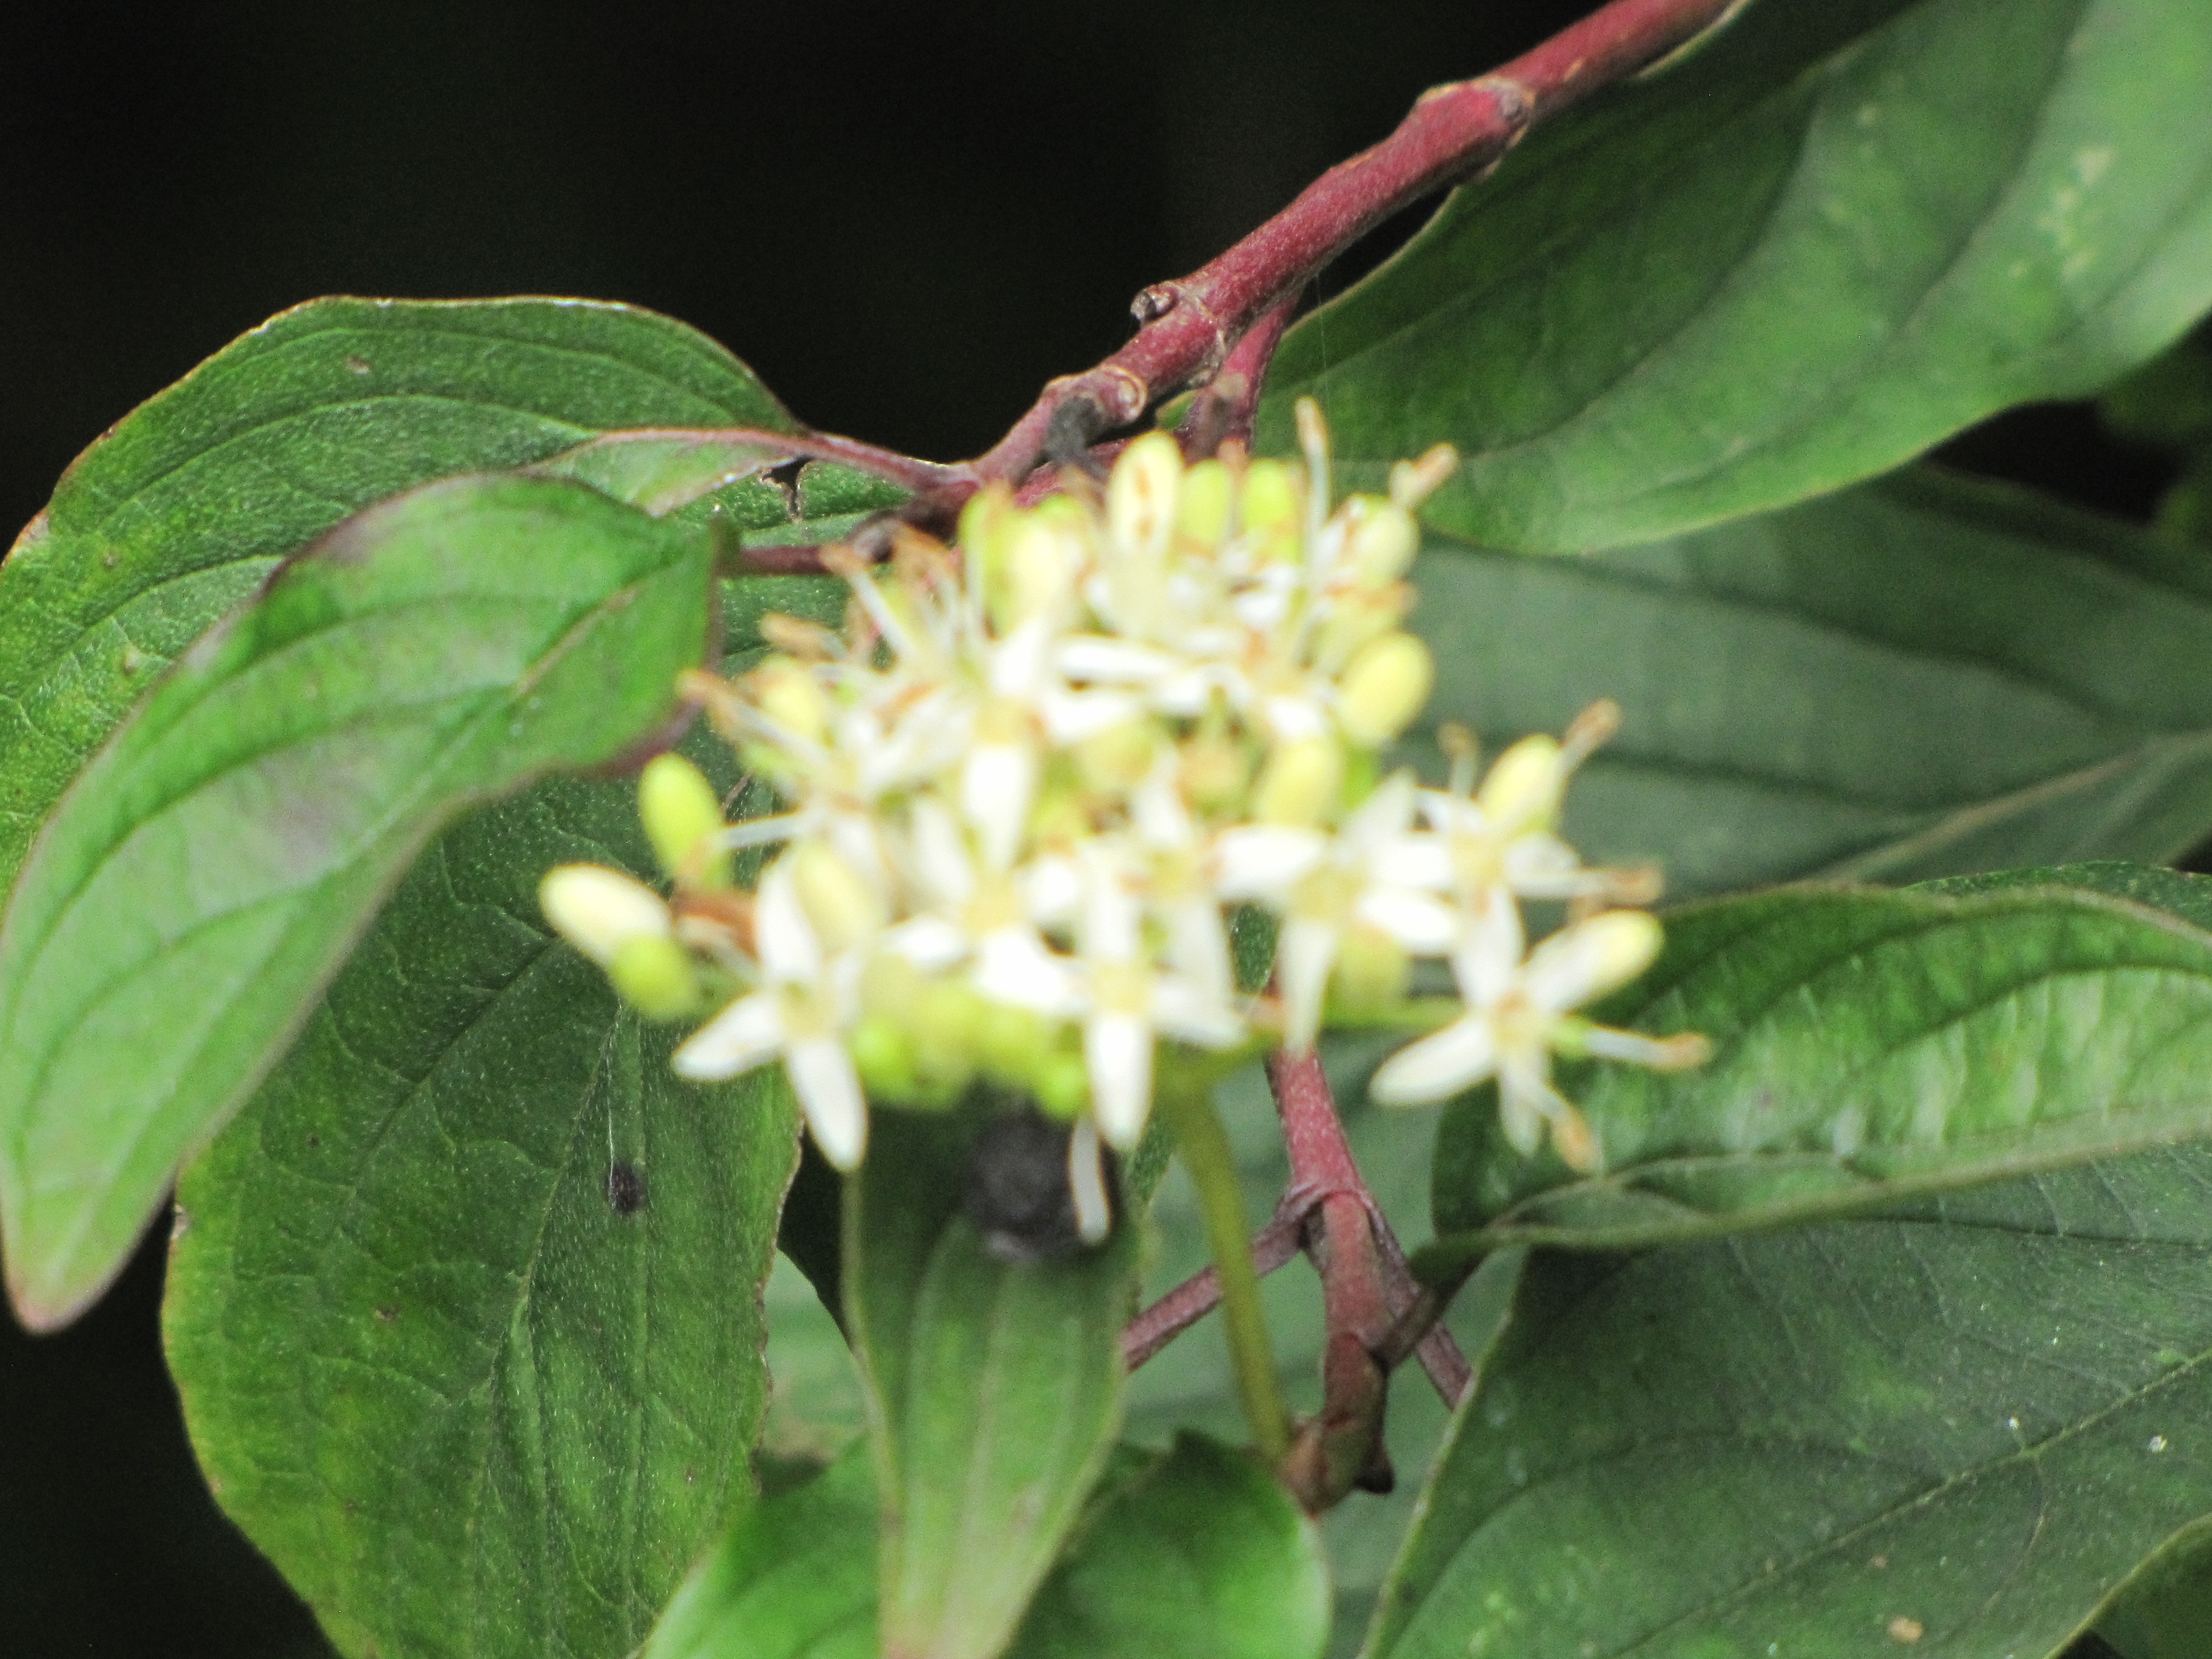
tree, blossom, plant, fruit, leaf, flower, food, produce, evergreen, flora, shrub, flowering plant, woody plant, land plant